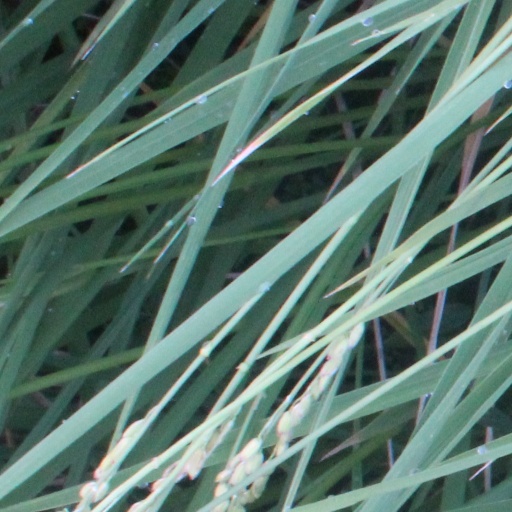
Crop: rice